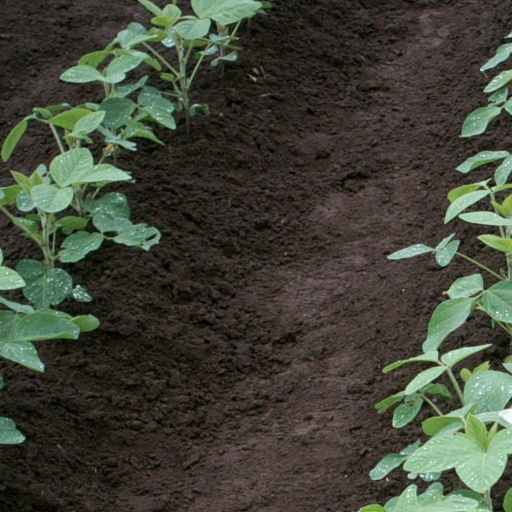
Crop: soybean